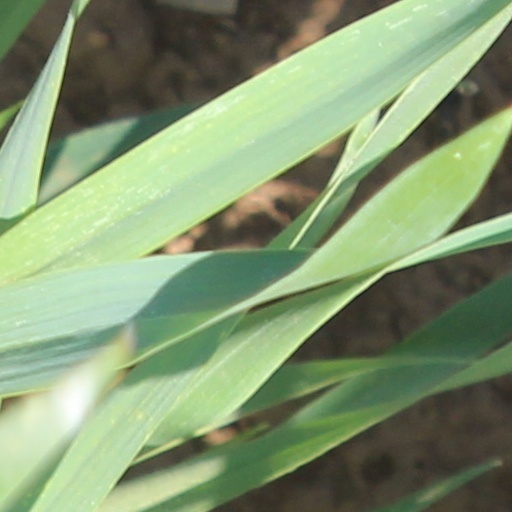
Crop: wheat